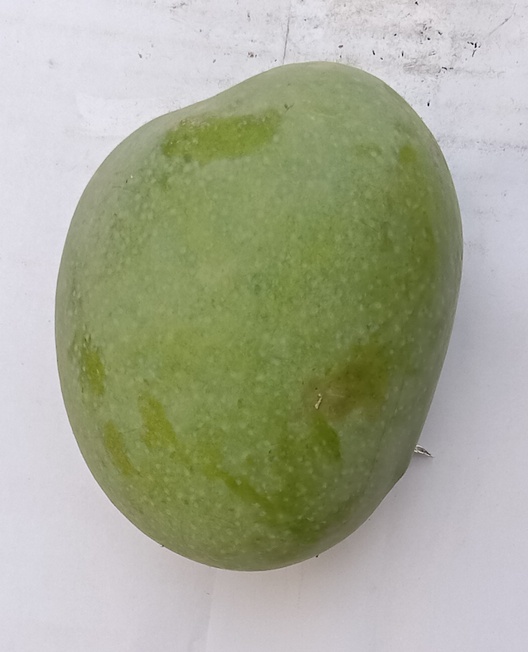
Mango variety: Anwar Ratool